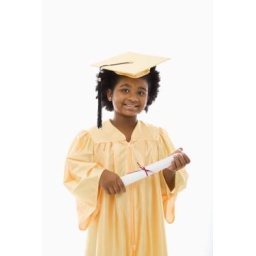
African American girl in graduation robe and hat holding diploma and smiling at viewer.